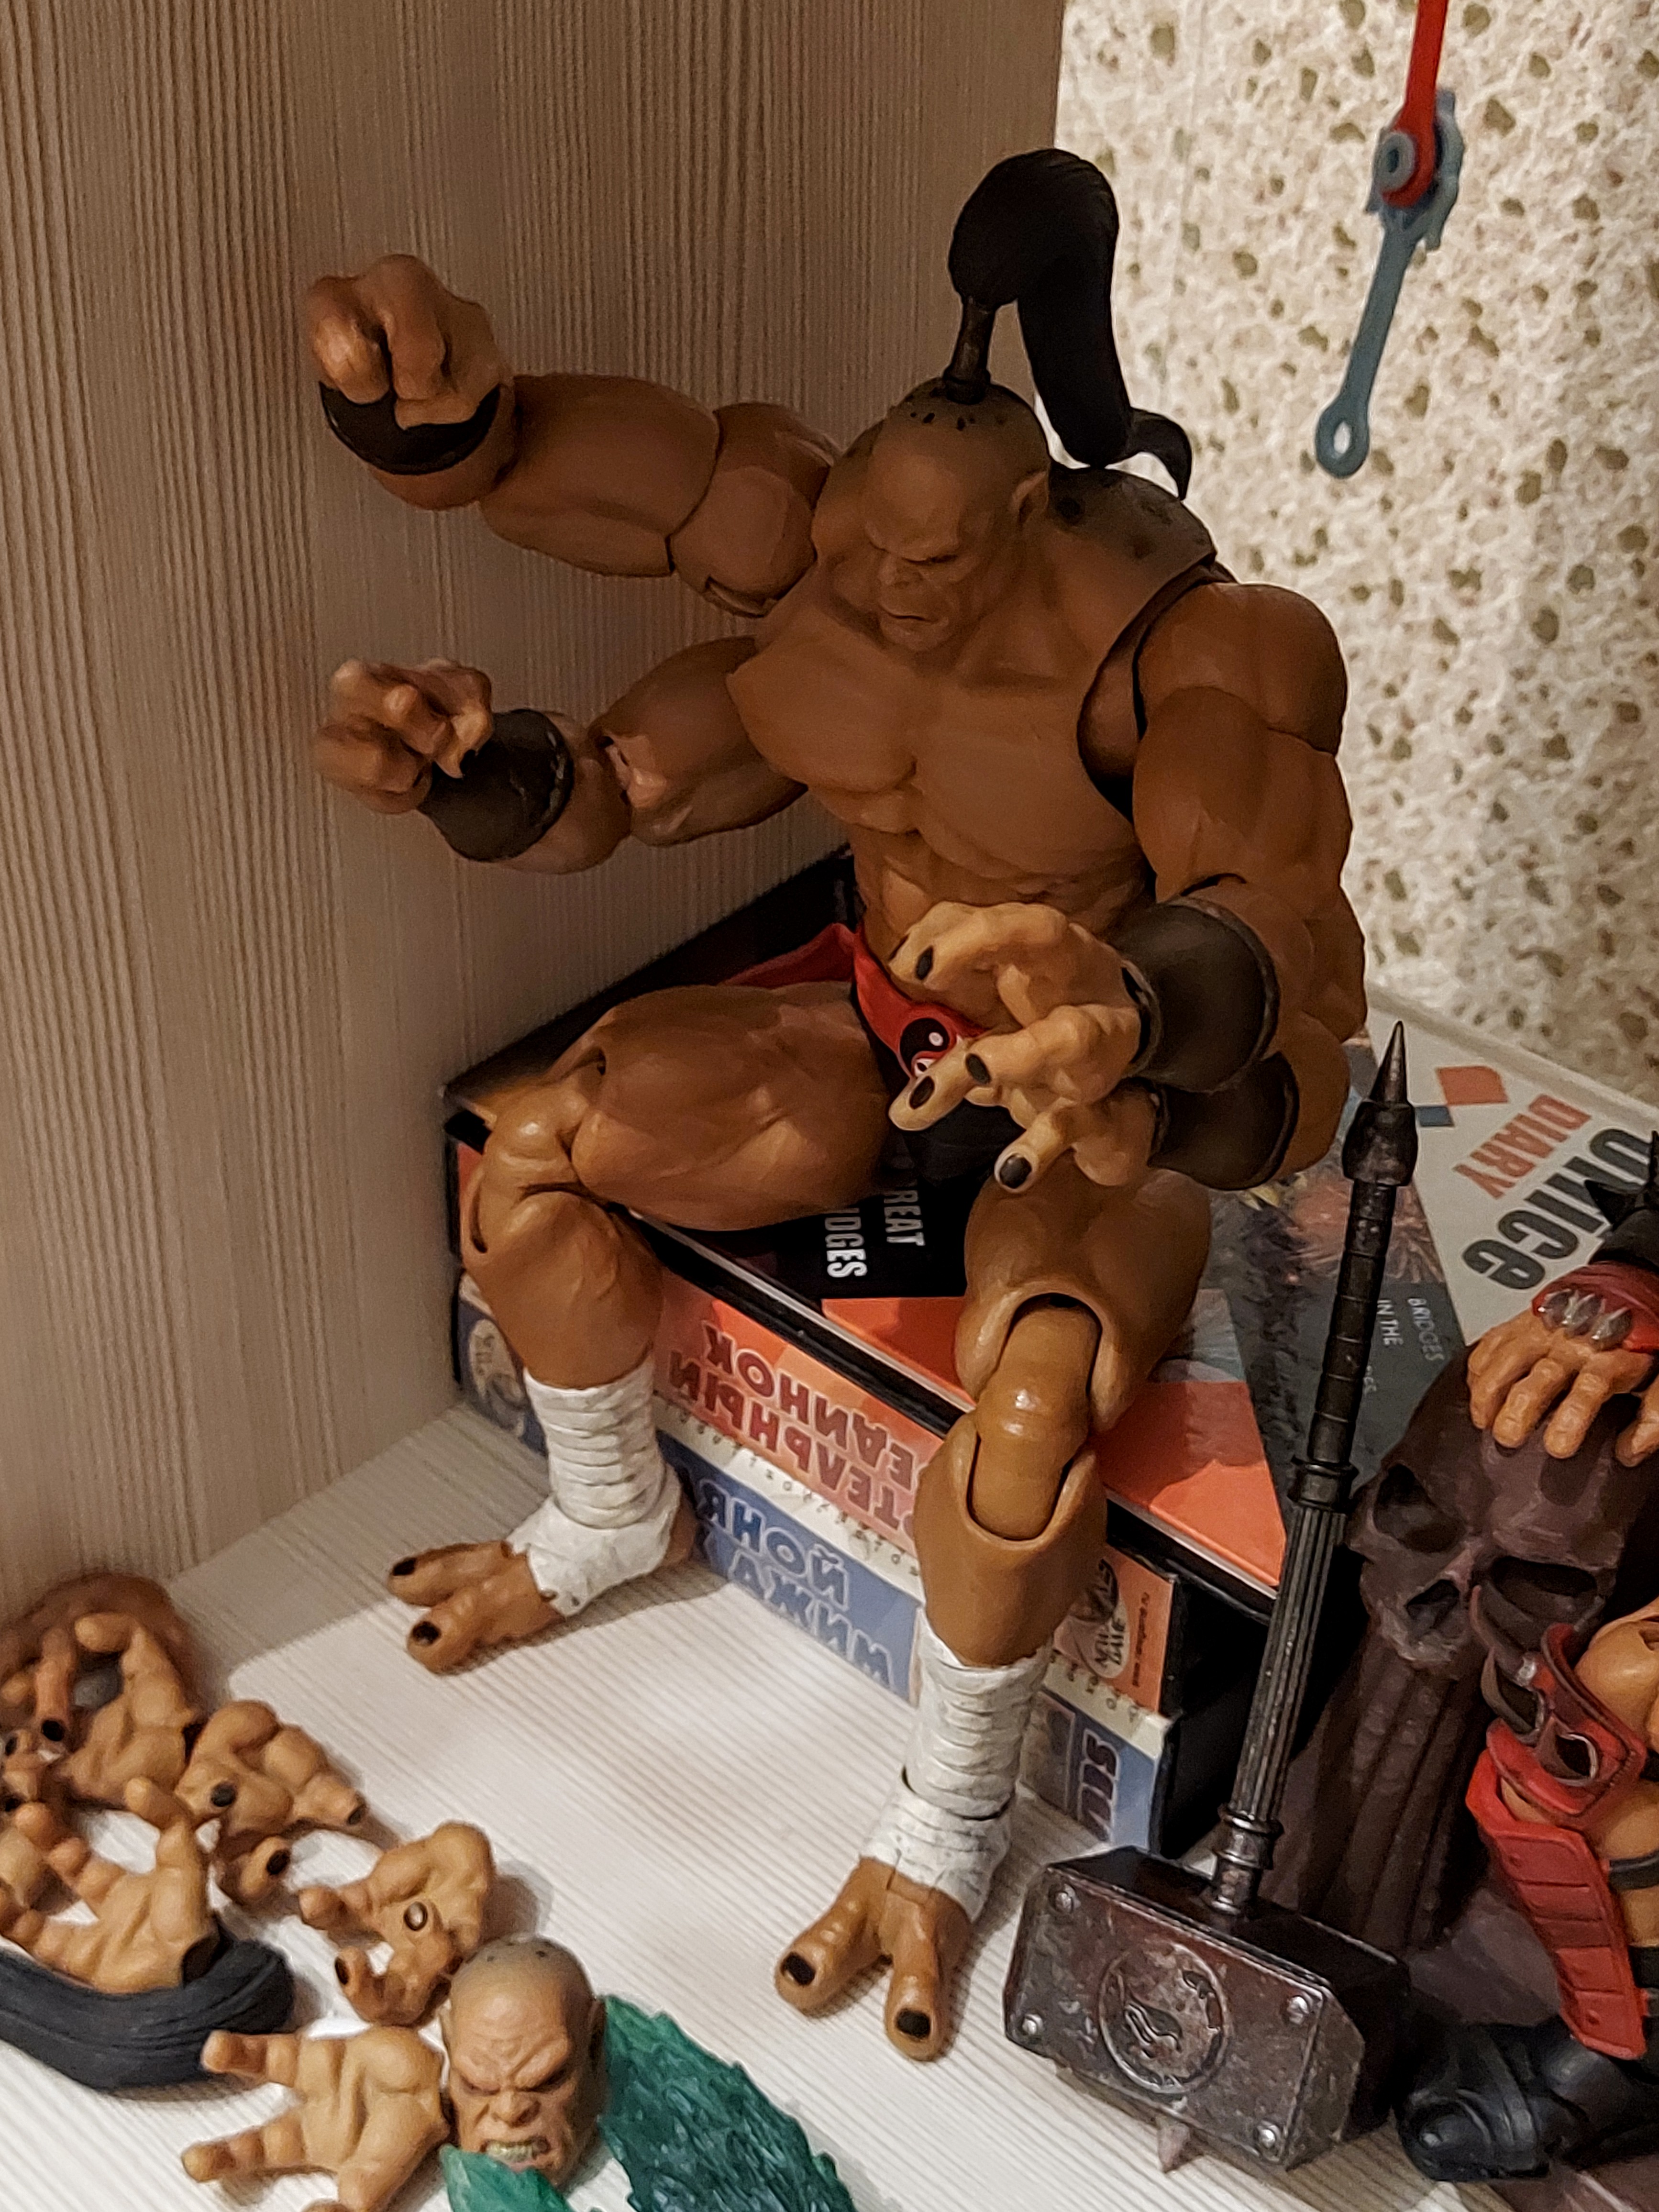
Shokan, storm, collectibles, warrior, fighter, action, figure, wood, art, toy, table, trunk, chest, Barechested, fictional character, figurine, metal, hat, action figure, room, fiction, animation, flag, carving